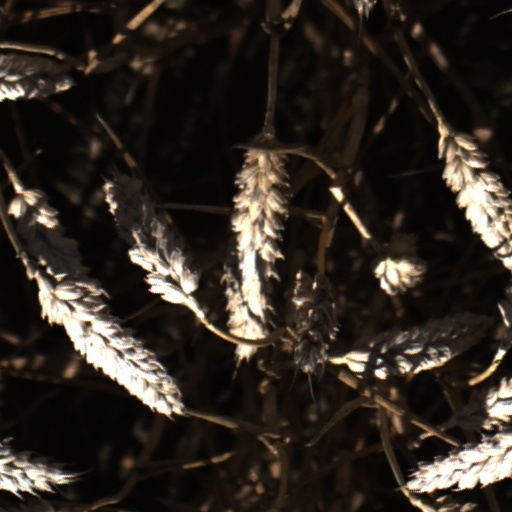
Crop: wheat